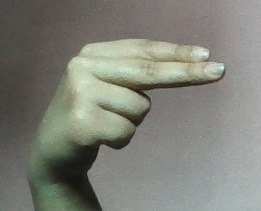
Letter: ain